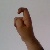
The image shows a hand gesture representing the letter 'X' in Indian Sign Language.